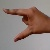
The image shows a hand gesture representing the letter 'Z' in Indian Sign Language.